Narcissus in Chains

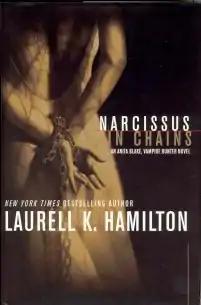
2001 US hardback cover

Narcissus in Chains is the tenth book in the series of horror/mystery/erotica novels by Laurell K. Hamilton.